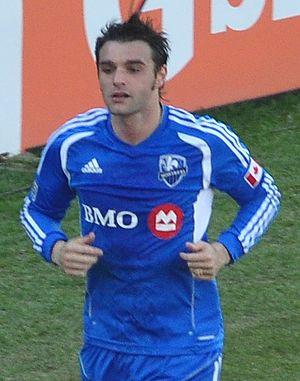
Andrea Pisanu, né le 7 janvier 1982 à Cagliari en Sardaigne, est un ancien footballeur italien ayant évolué au poste de milieu de terrain.